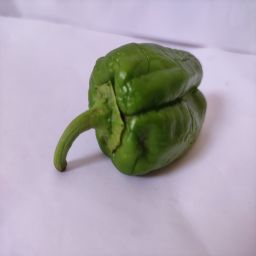
Crop: Bell Pepper
Quality: Ripe